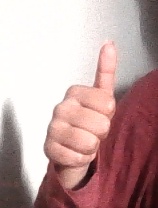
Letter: aleff